Dutch Suratte

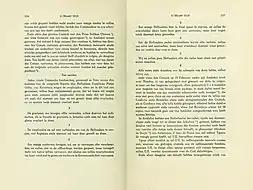
Dutch translation of a farman issued by Jahangir, the first known Firman directed towards the VOC in Gujarat, contained in a letter from P. G. van Ravesteyn and A. W. Goeree to J. P. Coen, dated 12th March 1618. The farman was issued after intense lobbying by VOC factors during Jahangir's visit to Ahmedabad. The farman granted few notable assurances to the factors, such as freedom to trade at any Mughal ports, autonomy to govern their affairs, application of normal customs duty (believed to be 2.5% during Jahangir's reign), freedom to trade with local merchants and profess their religion.

Pieter van den Broecke established a Dutch trading post in Suratte in 1616, after previous efforts had failed in the years before. The Dutch East India Company was compelled to form this post after the sultan of Aceh no longer allowed them to buy cheap cotton on the local market. In 1668, Dutch and English traders were joined by the French, who established their first trading post on the Indian subcontinent there.